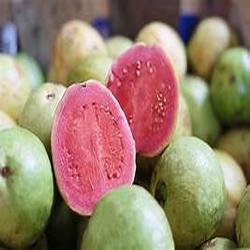
Label: Guava